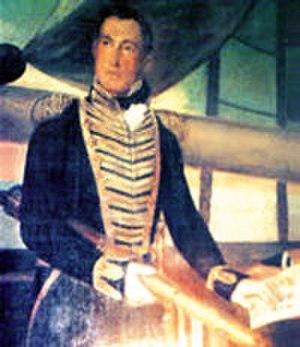
Le combat de Juncal est une bataille navale qui opposa l’escadre des « Provinces-Unies du Río de la Plata », sous le commandement de l’amiral Guillermo Brown, à celle de l’empire du Brésil, commandée par le capitaine de frégate Sena Pereira, les 8 et 9 février 1827, sur le Río de la Plata.